Saryarka Velodrome

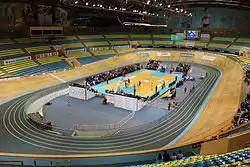
Interior during a basketball game

Constructed in the shape of a racer's helmet, the velodrome is a unique sports complex that not only houses a cycling track, but its 58,000 metre square surface area also contains a sports courts, a fitness centre, a swimming pool, a basketball court, an ice rink, as well as conference halls, a restaurant and a hotel. It is mainly used for cycling and basketball.